Proposed Melbourne tram extensions

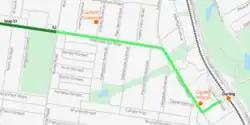
Map of a proposed route 5 extension.

The extension from Malvern of route 5 has been proposed by the PTUA and the Rail Futures Institute. It would run from its current terminus to Darling railway station and Darling Village.